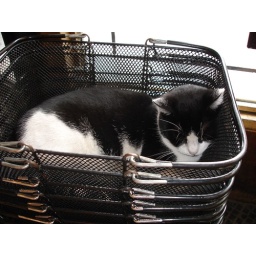
A cat in a basket at Bigelow